Nātyakalpadrumam

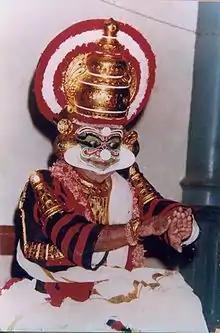

The second chapter Paribhashapakarana gives the names and descriptions of different types of narration, enacting, characters, their languages, characteristic features etc. This chapter also narrates different types of acting which are included in koodiyattam on special occasions. For example, how to act on stage without dialogue such things like capital city, mountain, trees, garden, hermitage, seasons, heaven etc. are given precisely. Famous "Abhinaya"s (acting) such as Kailasoddhārana (lifting of Kailasa), Pārvatī Viraha (separation of Pārvatī) etc. are also included in this chapter. Details of wearing different costumes and different types of "abhinaya" are also given here.